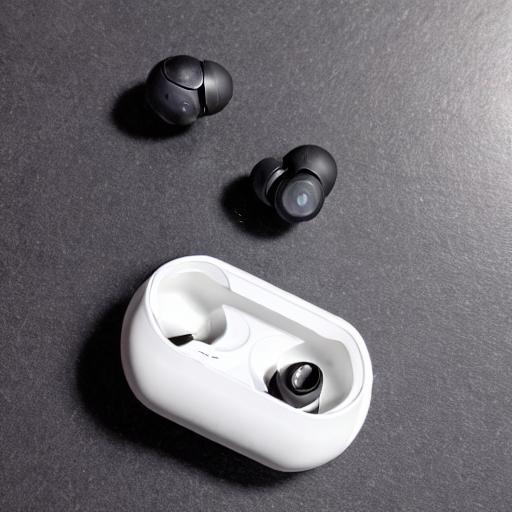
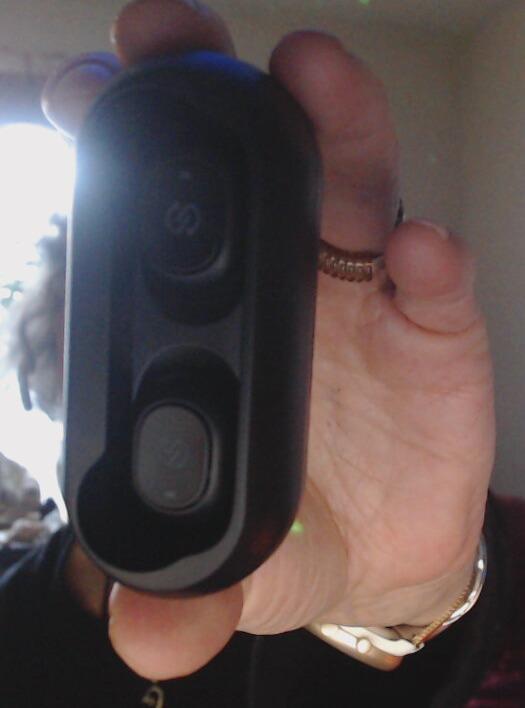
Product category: earbuds
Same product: no